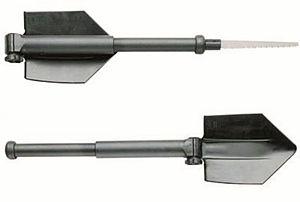
Glock est une entreprise autrichienne d'armement fondée en 1963 et située à Deutsch-Wagram à 15 km de Vienne. Elle emploie environ 300 personnes au début du XXIᵉ siècle et 1 325 en 2016.